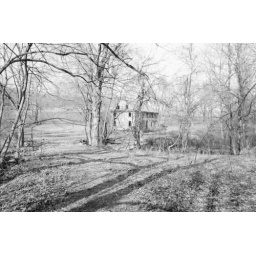
This is an empty stone house in Upper Bucks County, located on Stouts Valley Road in Durham Township.